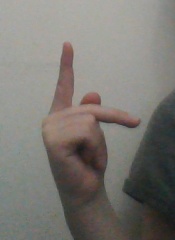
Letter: dha